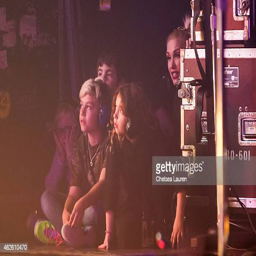
person and her children look on as person performs at theater